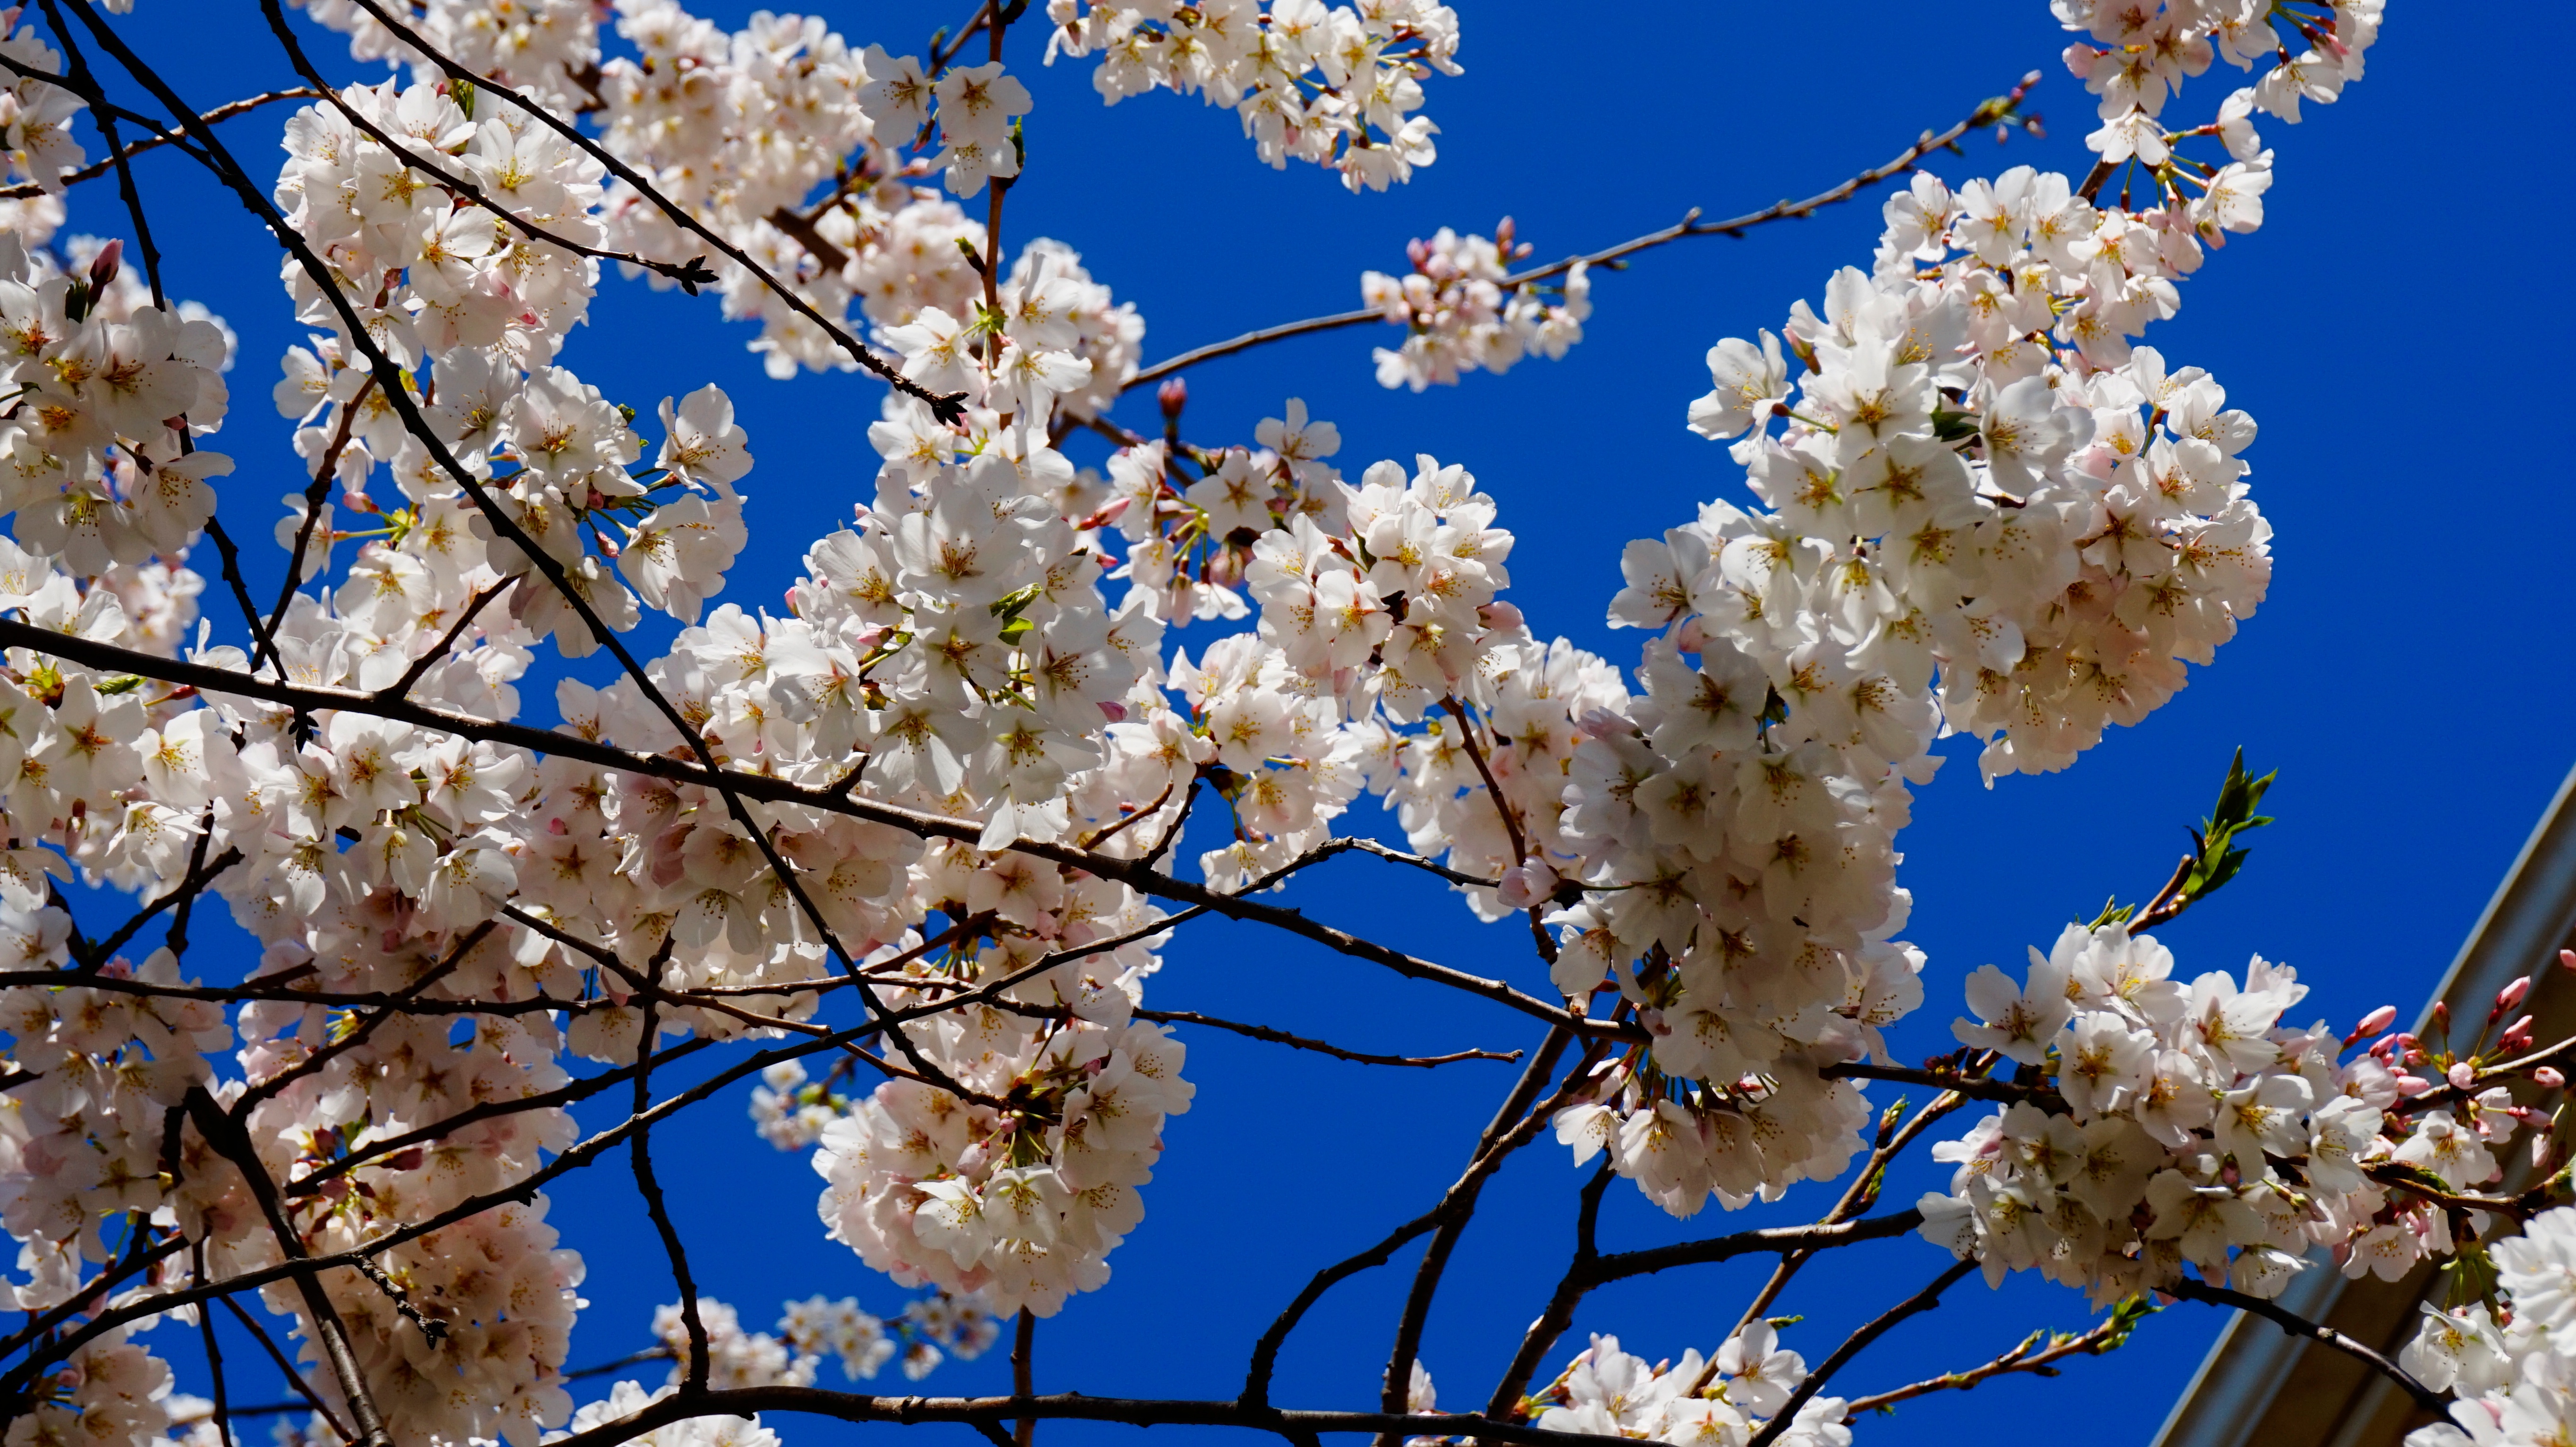
branch, blossom, plant, flower, food, spring, produce, cherry blossom